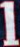
Number: 1